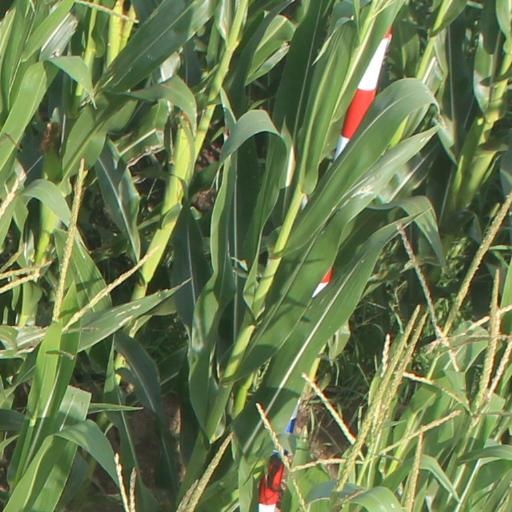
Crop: maize; corn